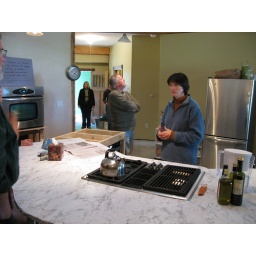
the kitchen is in the center of the house